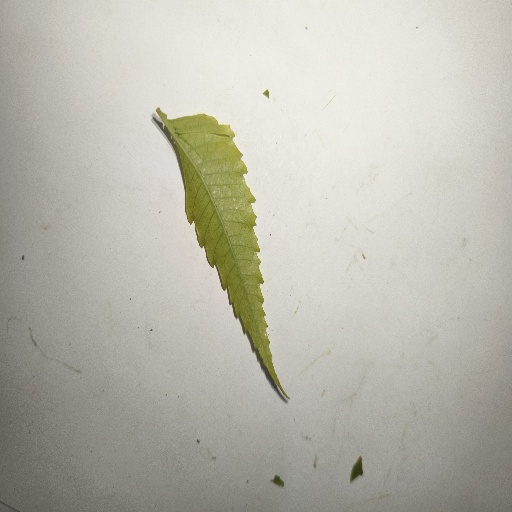
Species: Neem
Leaf condition: Yellow Leaf